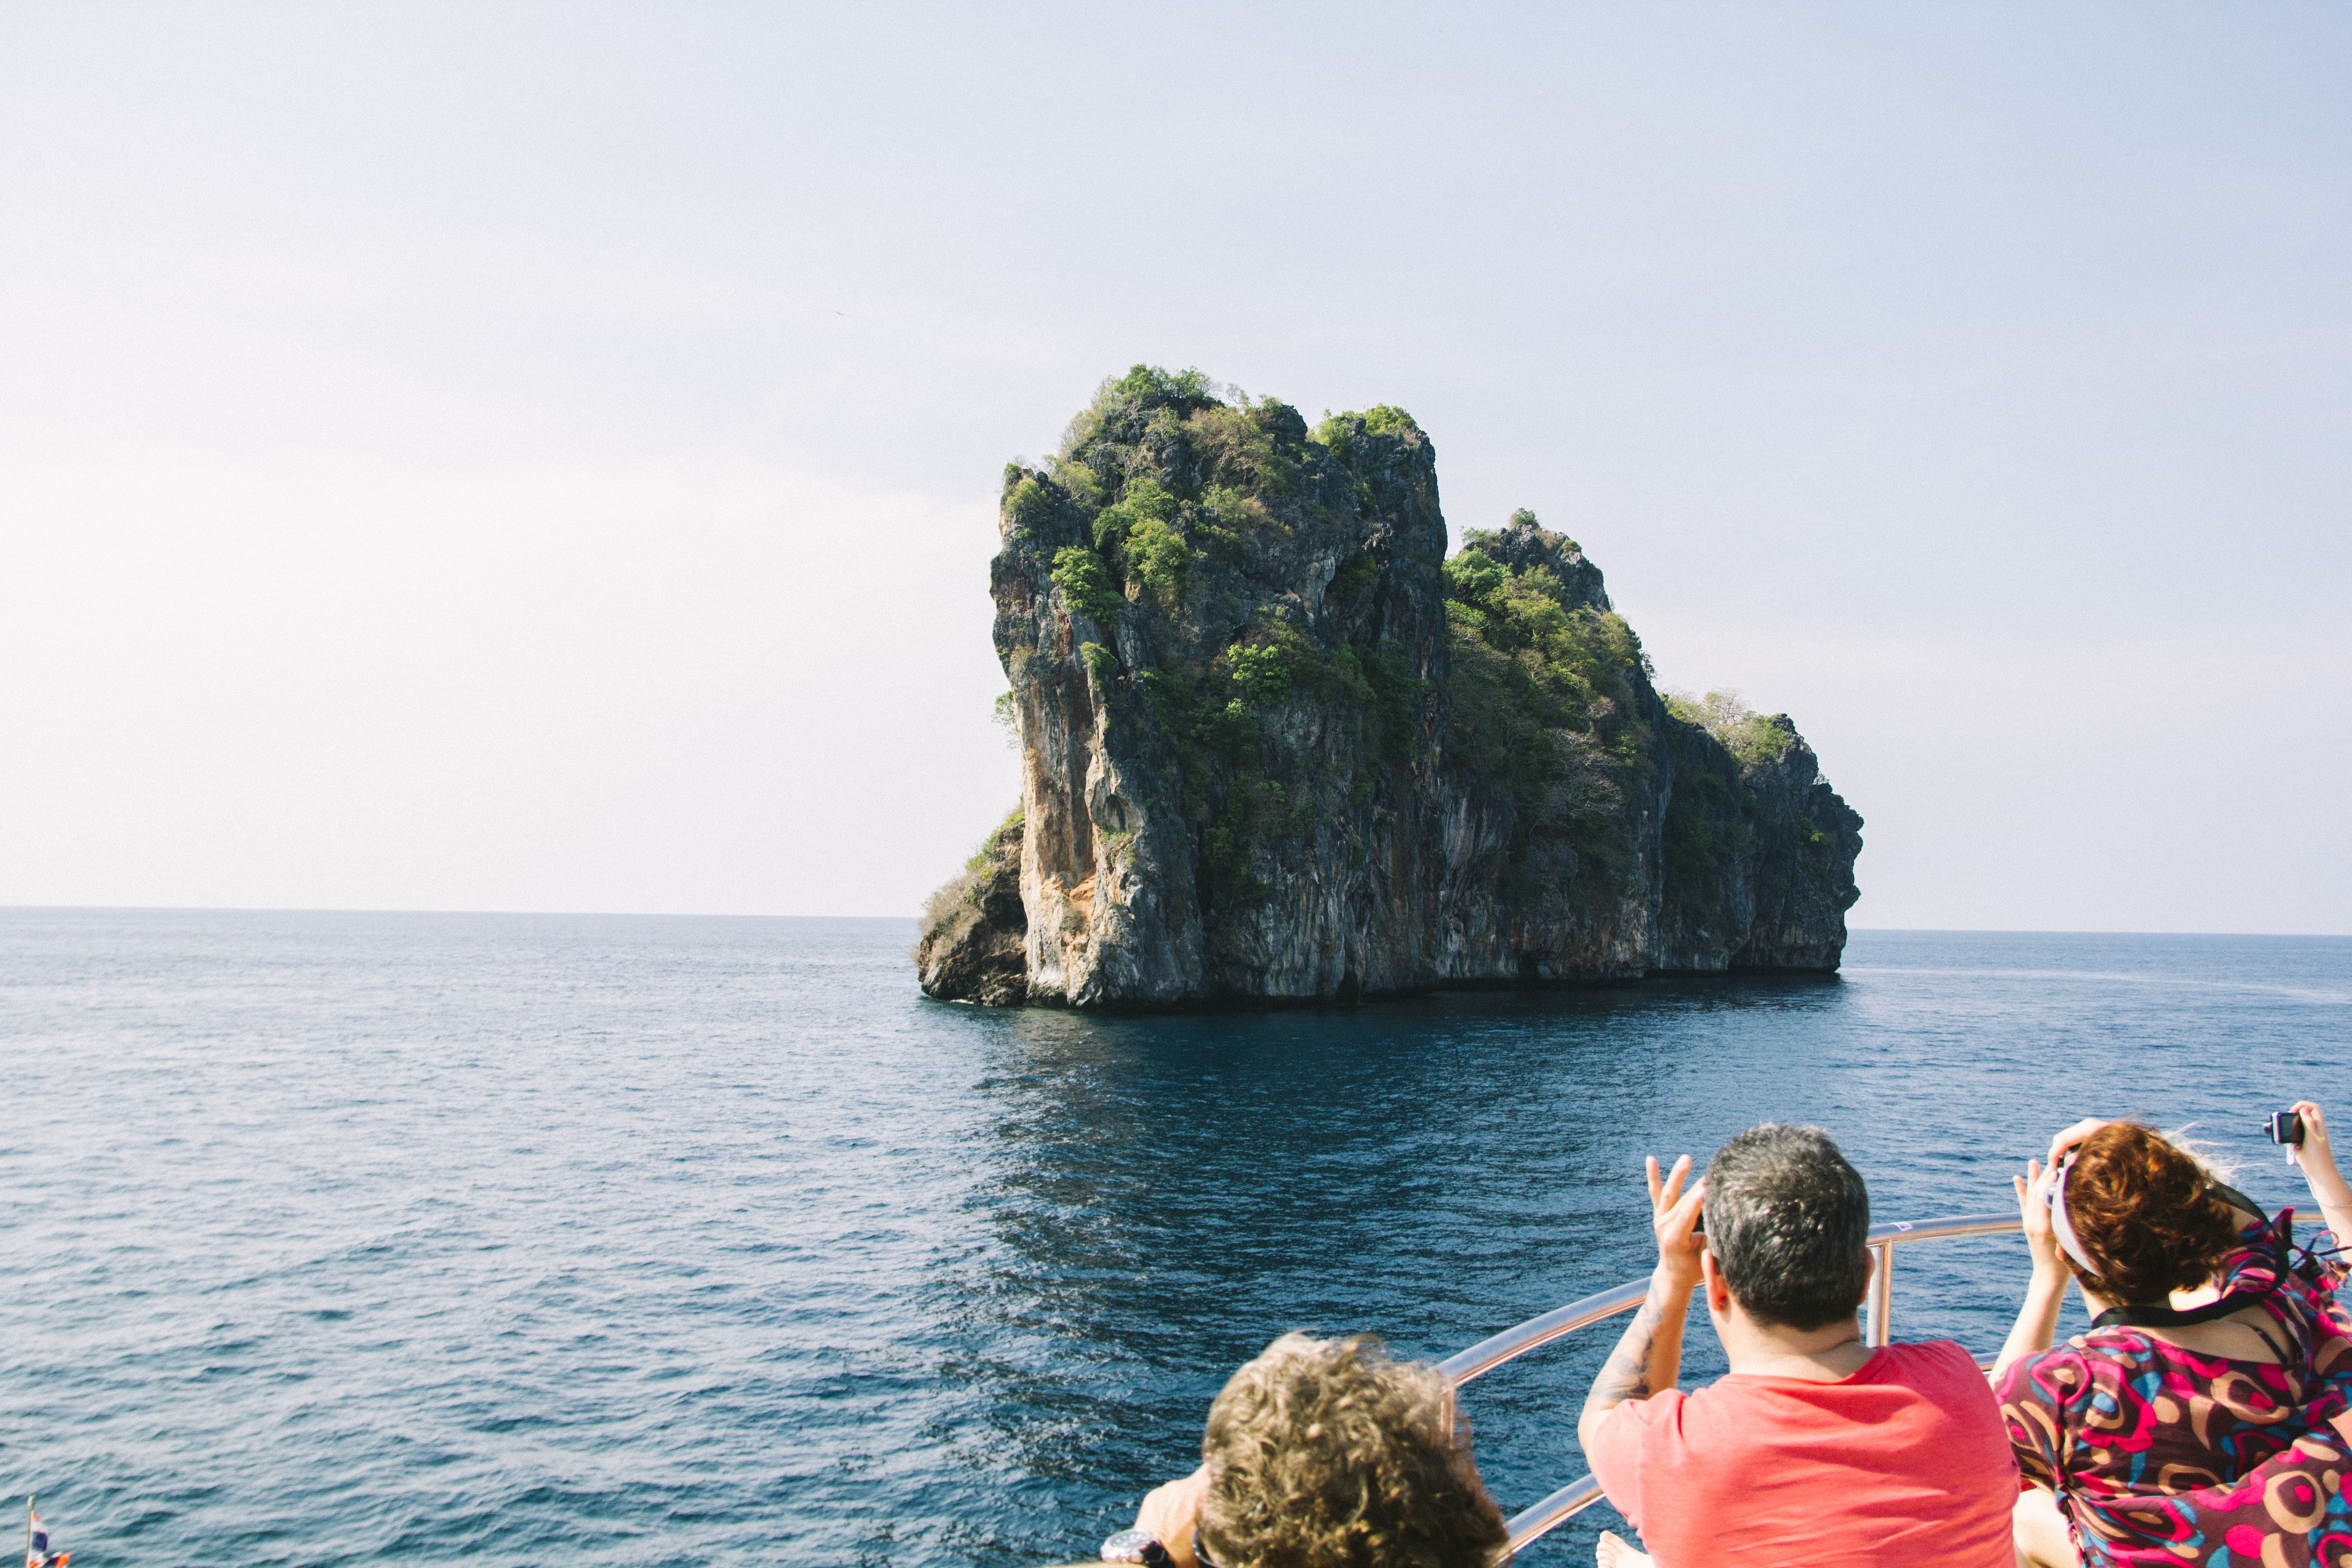
beach, sea, coast, rock, ocean, horizon, shore, vacation, cliff, cove, bay, island, terrain, body of water, cape, islet